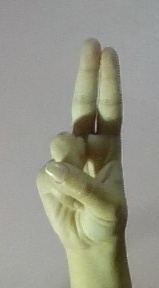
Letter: taa